AB Nyköpings Automobilfabrik

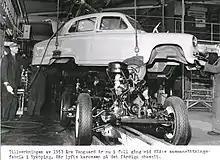
Assembly of Standard Vanguard in 1953

It assembled trucks for Chrysler, DeSoto, Plymouth, Fargo and later Škoda and Standard and from the mid-1950s Simca. From 1946, they sold Piper aircraft. The company was founded as a subsidiary of Nordiska Kompaniet.